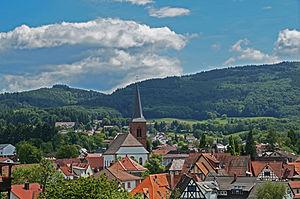
Fürth est une commune de Hesse, située dans l'arrondissement de la Bergstraße, dans le district de Darmstadt.